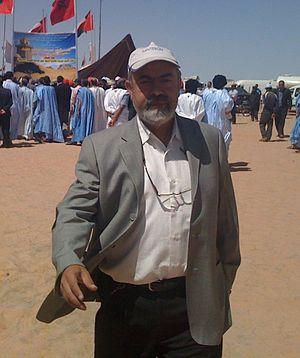
photo de l’écrivain mohammed tamim
Mohammed Tamim est un architecte, chercheur en économie du développement et écrivain marocain d'expression française né en 1958 à Casablanca. Il vit à Laâyoune.